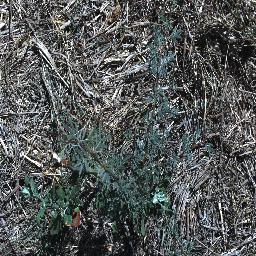
Label: prickly_acacia